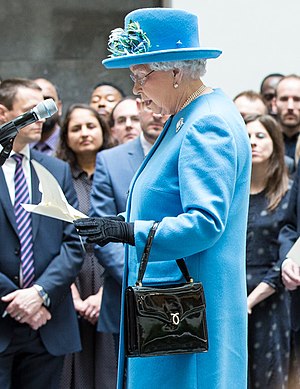
Håndtaske
Dronning Elizabeth 2. med en håndtaske.
En håndtaske er en mindre taske med håndtag, der normalt bruges af kvinder til at opbevare personlige genstande i. De kan være fremstillet i en lang række materialer som stof, læder, skind, plast, gummi eller metal og med pynt i form af print, perler og palietter, vævemønstre og lignende. Særligt fornemme håndtasker kan være dekoreret med ædelsten eller ædelmetal. De har ofte en lukning med lynlås, knapper eller lignende. Håndtasker kan bestå af ét stort rum eller være opdelt i et eller flere inden i, og de kan også have lommer på ydersiden.